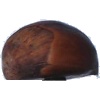
Label: Chestnut 1